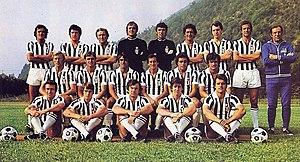
La saison 1975-1976 de la Juventus Football Club est la soixante-treizième de l'histoire du club, créé soixante-dix-neuf ans plus tôt en 1897.